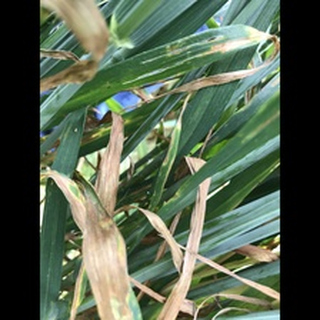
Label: wheat_septoria